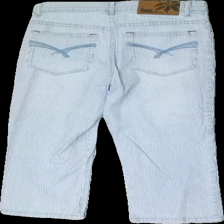
View: back
Type: Jeans
Category: Ladies
Brand: Flash
Colors: Blue, White
Material: 100% Cotton
Pattern: Striped
Cut: Cropped
Size: 38
Trend: Denim
Price range: 50-100
Recommended usage: Reuse
Description: Blue and white striped cropped jeans